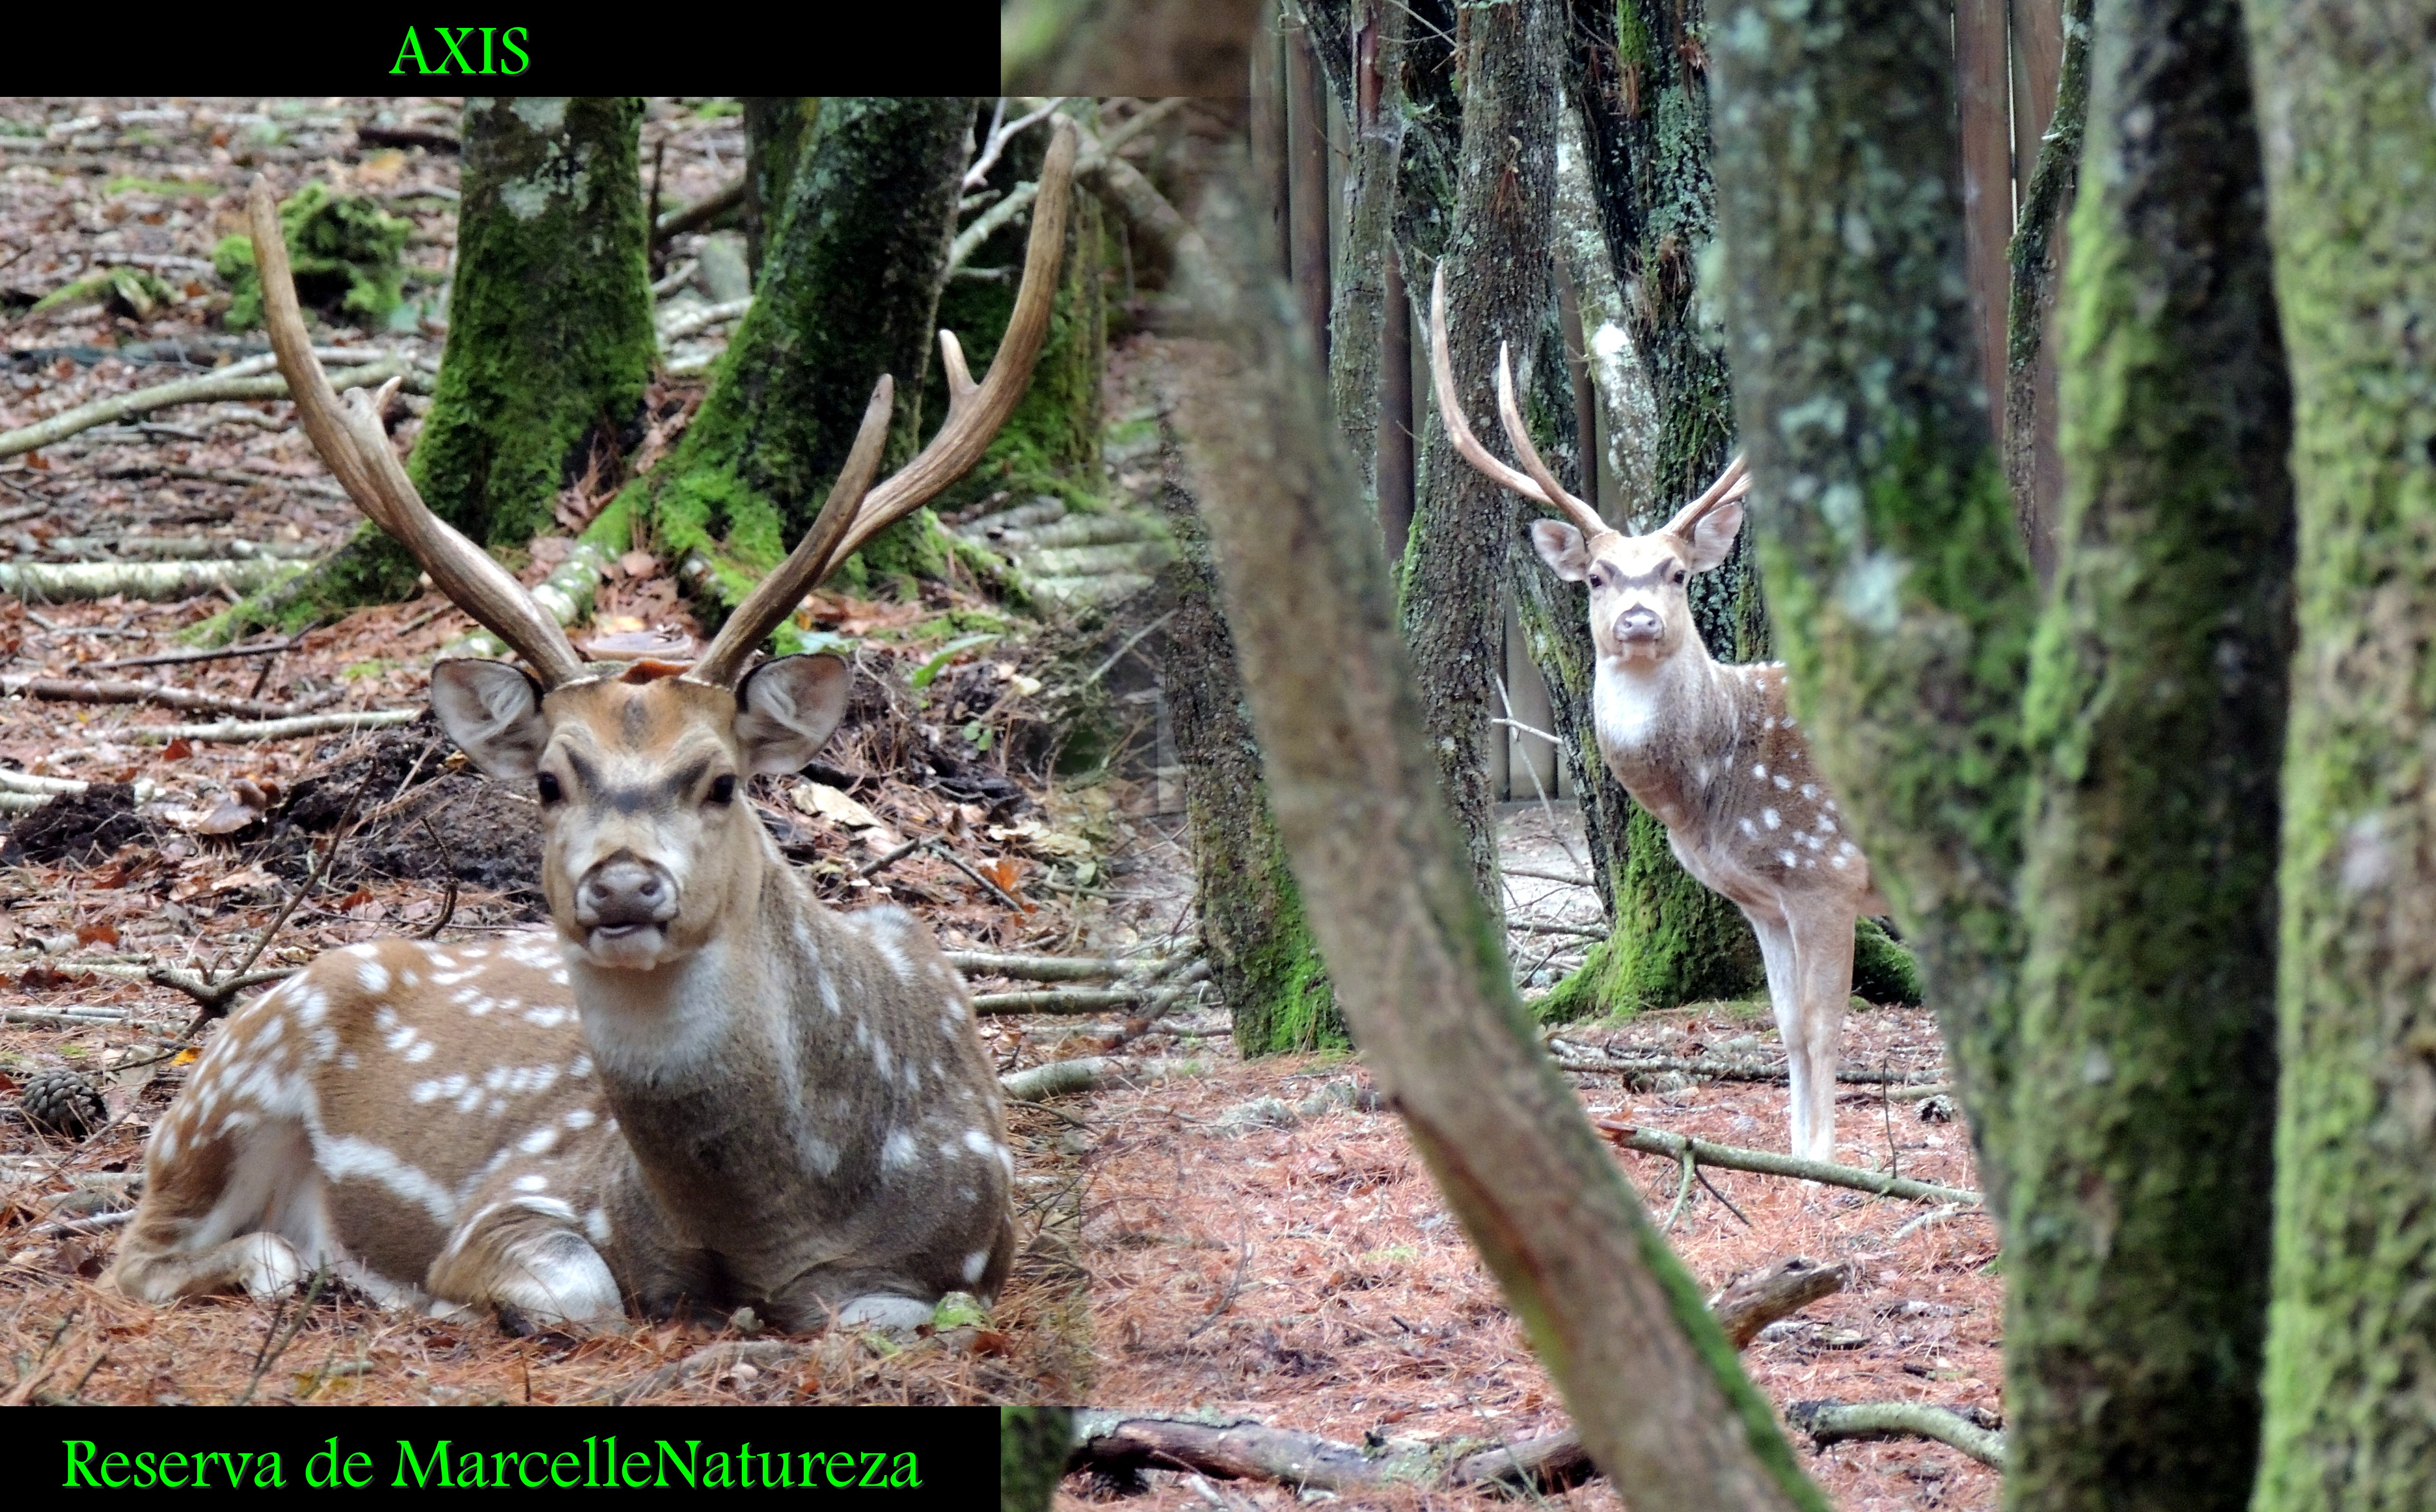
wildlife, deer, europe, zoo, mammal, fauna, spain, espagne, europa, galicia, espanha, infinitexposure, espana, animales, galiza, marcelle, mamiferos, galice, fotoscosidas, provinciadelugo, outeiroderei, marcellenatureza, parquezoologico, dosfotos, white tailed deer